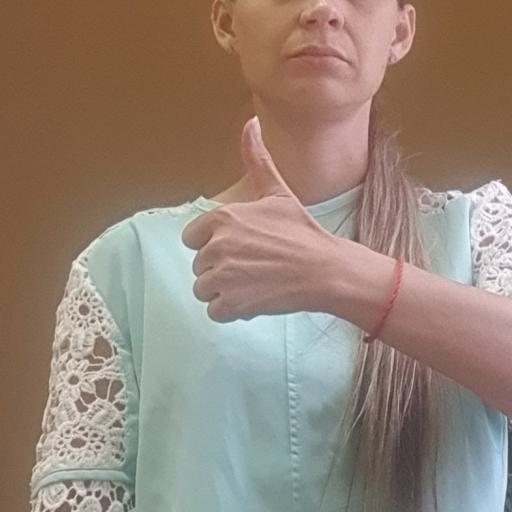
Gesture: like